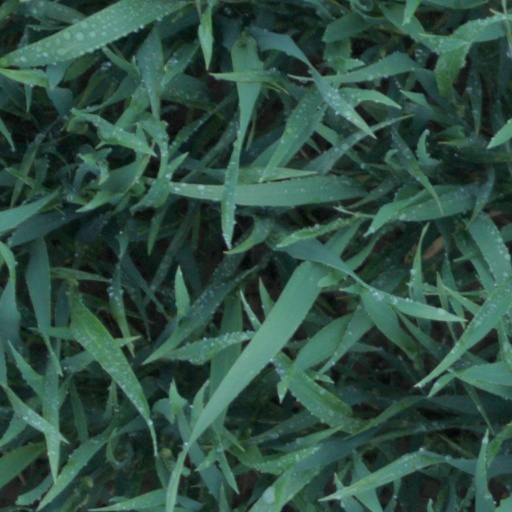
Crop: wheat